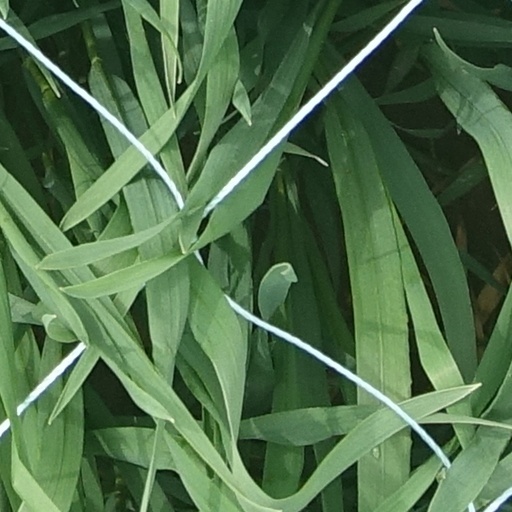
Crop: wheat